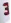
Number: 3